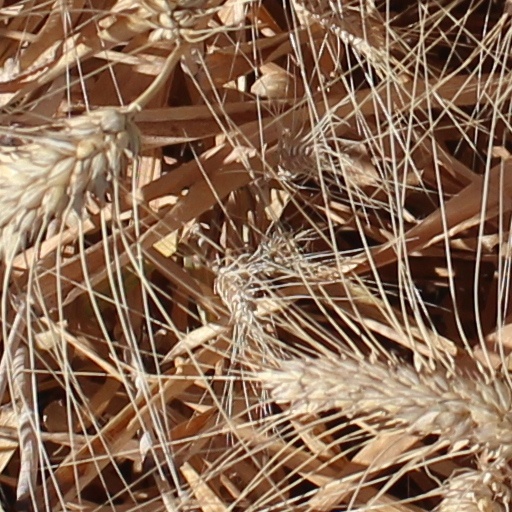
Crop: wheat